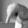
ASL letter: Q